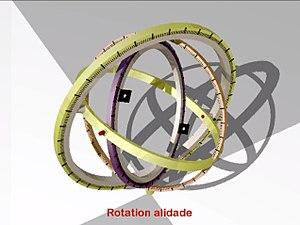
Vue partielle de l'Organon de Ptolémée